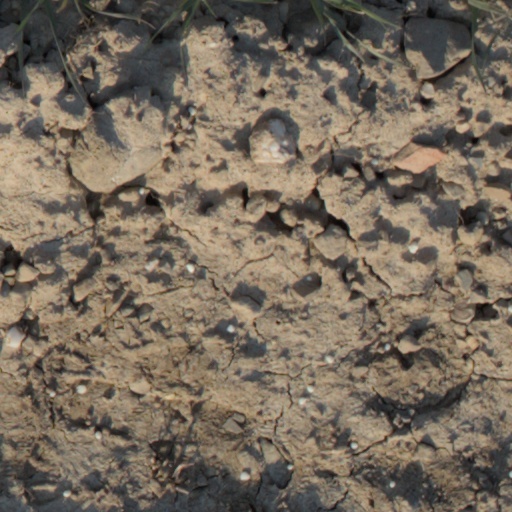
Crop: wheat